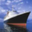
Label: ship